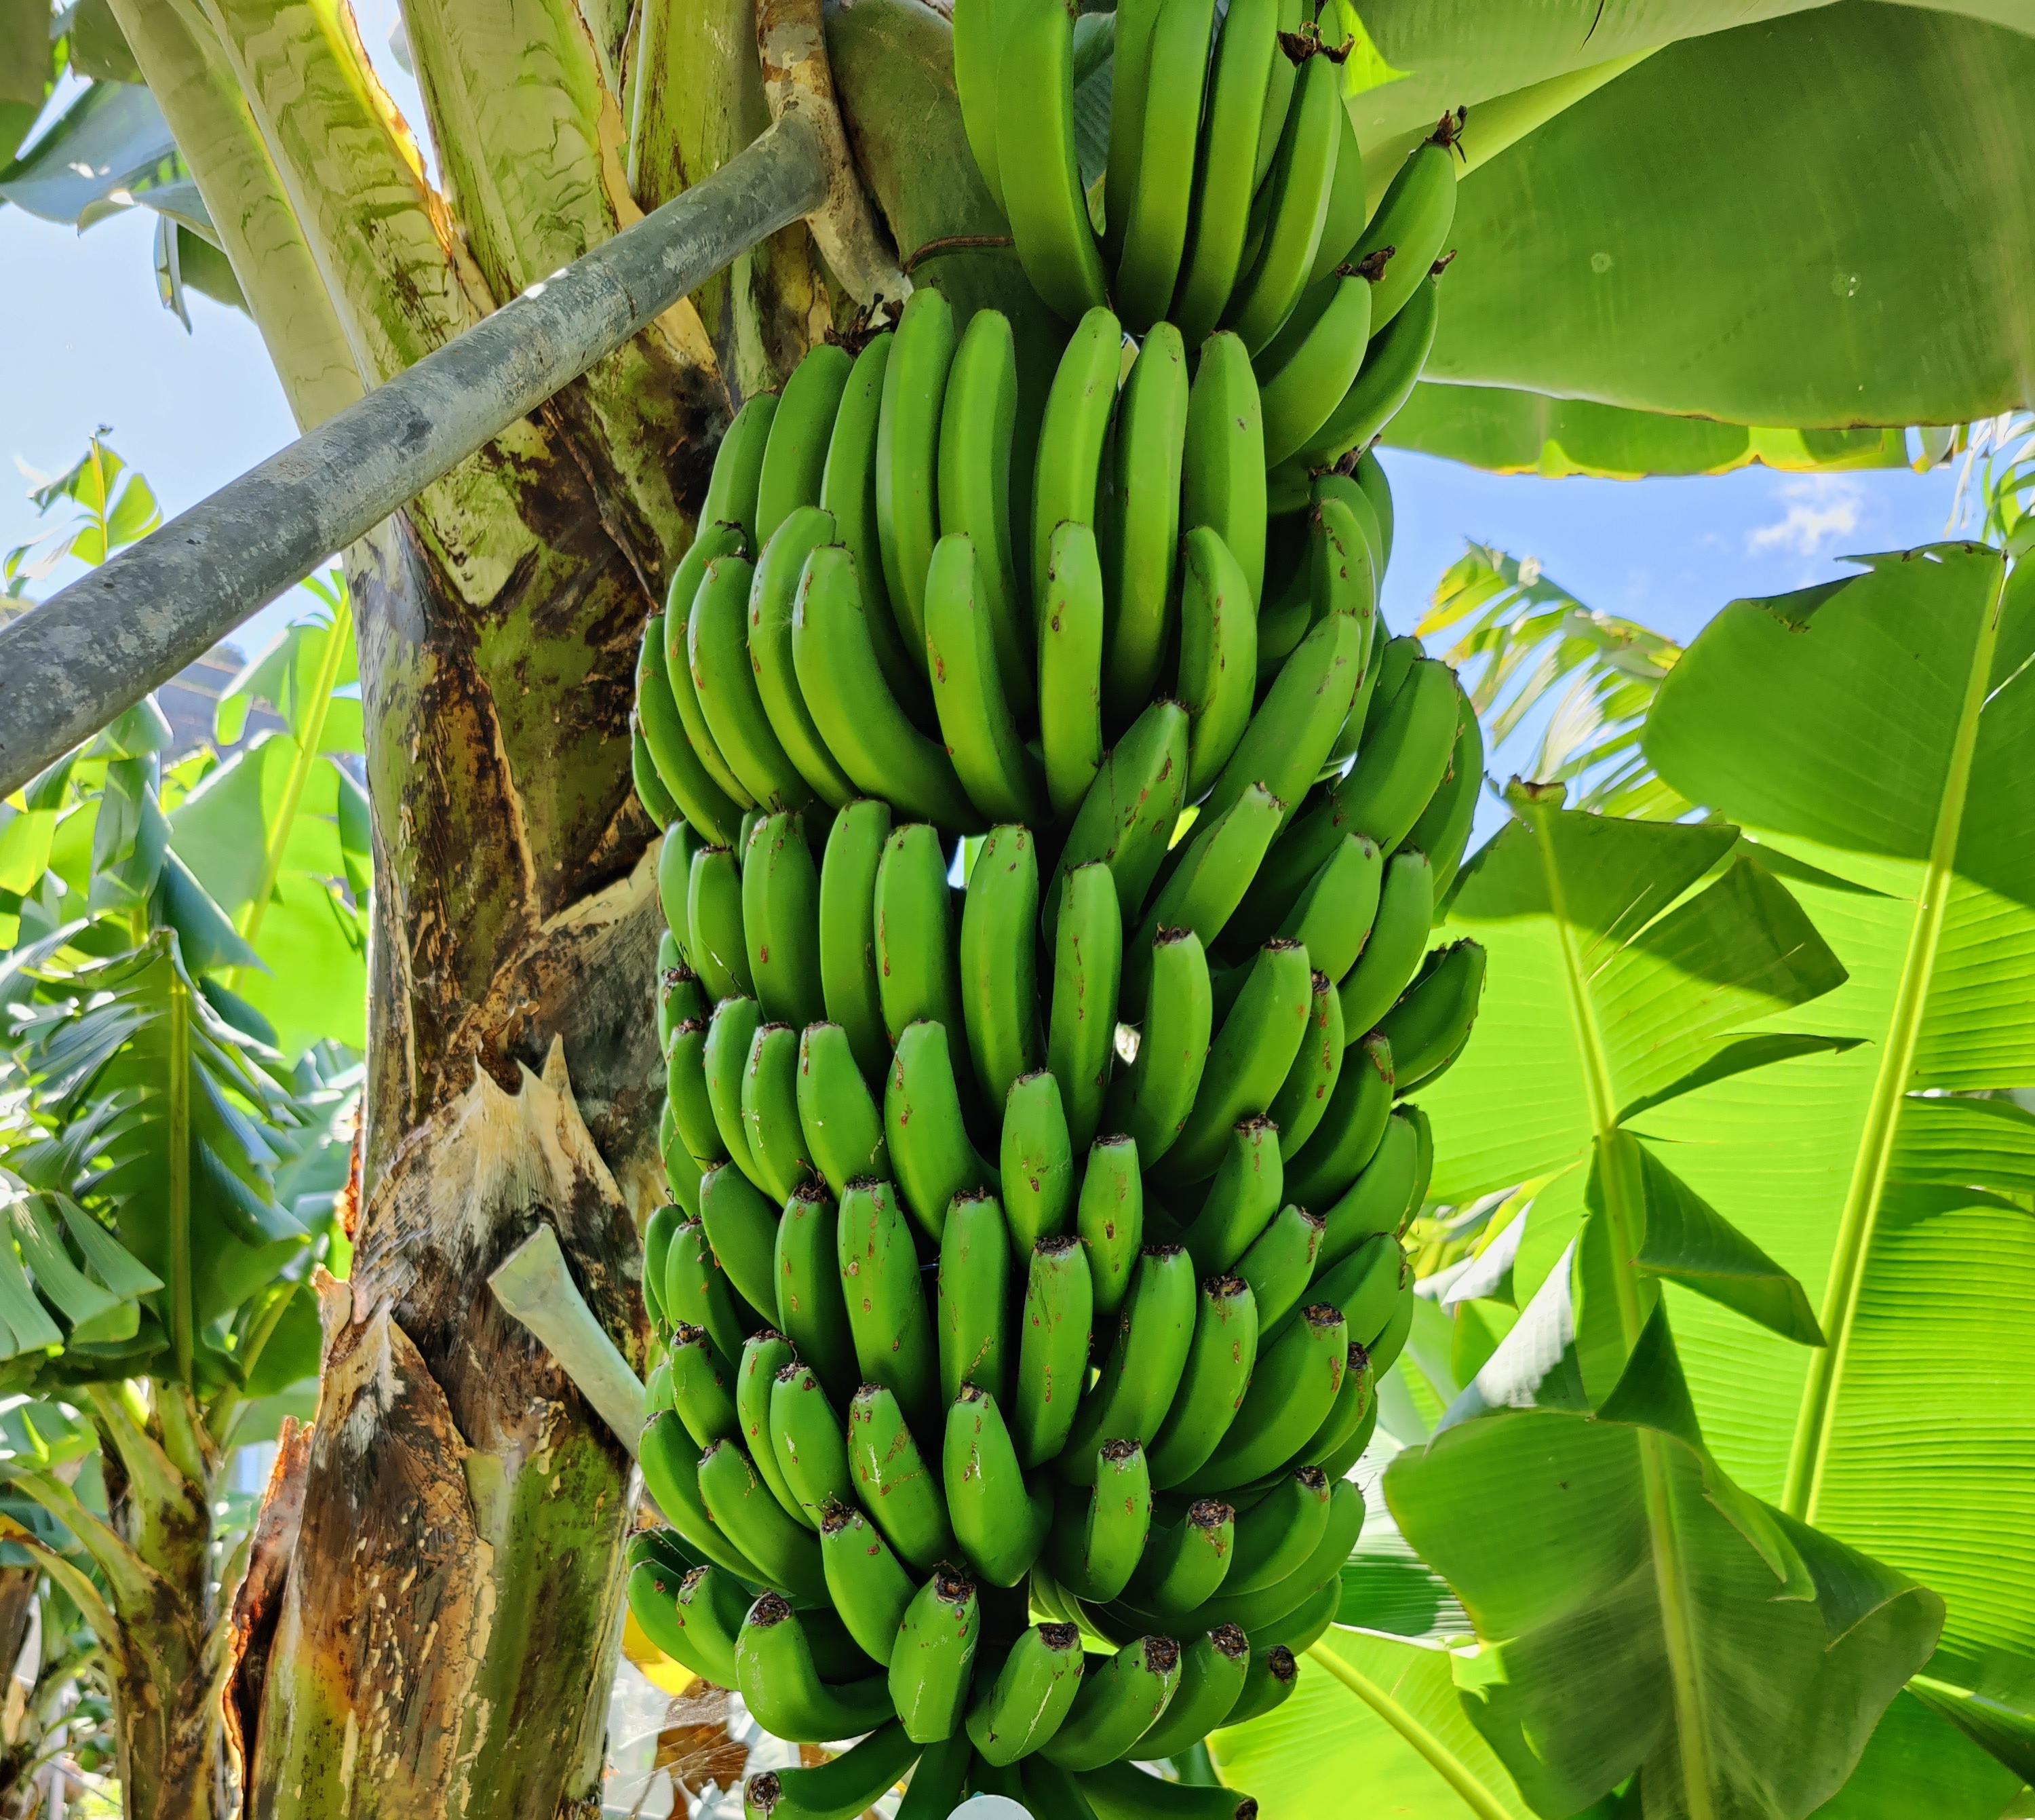
Label: Keep